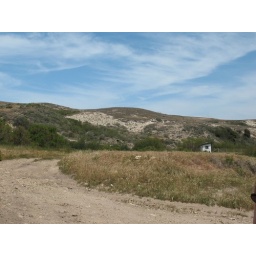
From the road intersection looking North towards the hilltops. They have been eaten bare by grazing herds.